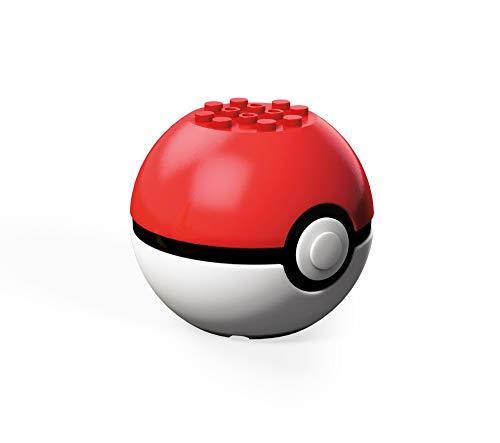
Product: Mega Construx Pokemon Evergreen Poke Ball Assortment
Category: Toys & Games | Building Toys
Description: Combine with other Pokemon construction sets from Mega Construx.
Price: Currently unavailable.
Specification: ProductDimensions:2.5x3x6inches|ItemWeight:3.52ounces|ShippingWeight:1.6ounces|ASIN:B07FWC6TCL|Itemmodelnumber:GFC85|Manufacturerrecommendedage:6-10years